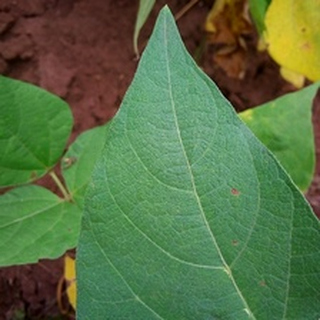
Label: healthy_bean